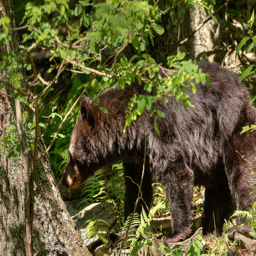
A bear walking on all fours through the woods.
A dark brown bear standing in the woods
Big fuzzy bear lurking around a tree trunk
A bear stands in a very leafy patch of the forest.
there is a black bear that can be seen in the woods